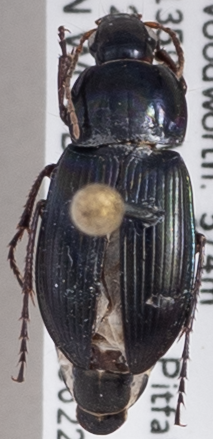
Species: Poecilus lucublandus
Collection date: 2022-06-22
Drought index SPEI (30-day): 1.706
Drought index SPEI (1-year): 1.22
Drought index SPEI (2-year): -0.84